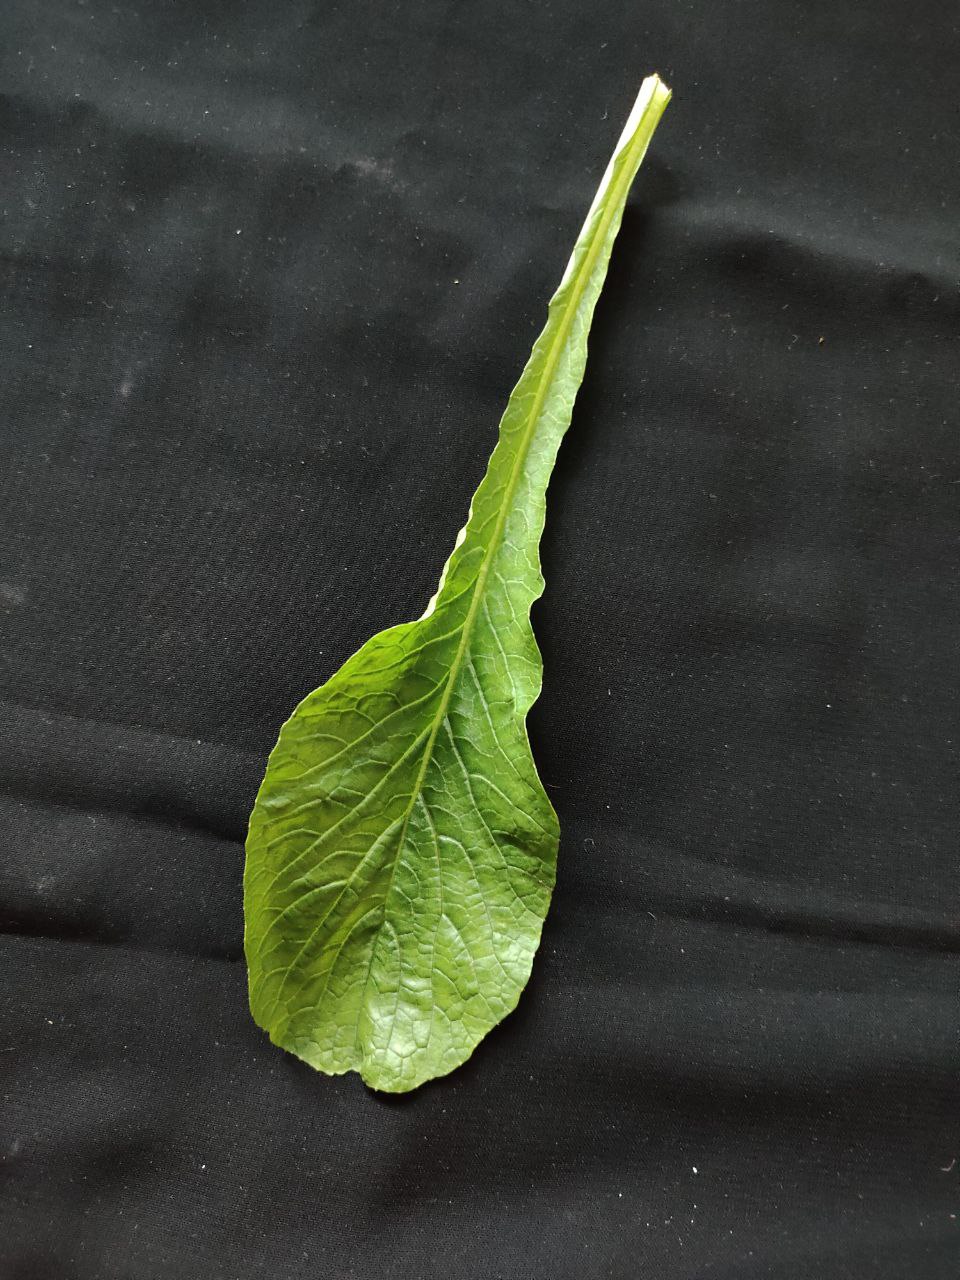
Label: Fresh leaf